Alum Creek State Park

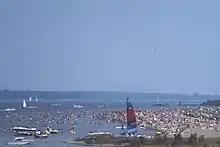
A busy day at the beach

Alum Creek State Park offers year-round recreational opportunities. Park activities include camping, hunting, hiking, picnicking, mountain biking, snowmobiling, horseback riding, RC flying, fishing, ice fishing, boating, ice boating, and swimming. There are of bridle trails, of hiking trails, and of mountain biking trails. The lake has five boat ramps with boats of unlimited horsepower permitted. Southeast of the dam gates is Dinneen RC Field, featuring a 900-foot long RC aircraft runway. The campground has 286 sites with electricity, showers, restroom, basketball courts, horseshoe pits and playgrounds. There are also cabins and a primitive camp along the bridle trail. The park's beach is the largest inland beach in Ohio and includes a beach house and beach volleyball courts. The lake is open to ice fishing during the winter months. Game fish found in the lake include large mouth and small mouth bass, bluegill, crappie, sunfish, channel catfish, saugeye, walleye and muskellunge. Saugeye and muskies are stocked by the State of Ohio, Division of Wildlife, and fishing tournaments are hosted throughout the year. Common game species at the park include white-tail deer, squirrels, and raccoons.